Adrian Bancker

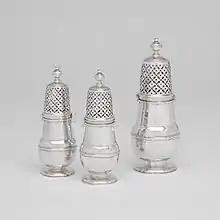
Casters, 1735, Metropolitan Museum of Art.

Adrian Bancker (1703 – August 21, 1772), also known as Adriaan or Adrianus Bancker, was a prominent silversmith in New York City.